Diana Lee Inosanto

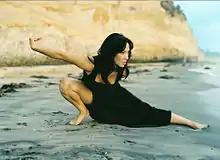
Beach photoshoot, 2004

Inosanto grew up surrounded by the martial arts world, studying many forms, including Jeet Kune Do and Eskrima, which she learned from her father, Dan Inosanto, a student of Jeet Kune Do founder Bruce Lee, who was also her godfather. She has appeared on the cover of numerous martial arts magazines, including "Black Belt Magazine", "Martial Arts", "Inside Karate", "Self Defense", and "Inside Kung Fu". She was named Woman of the Year by "Black Belt Magazine" in 2009.